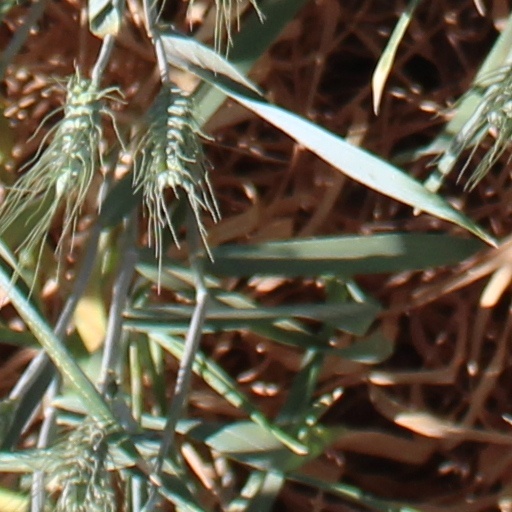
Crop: wheat